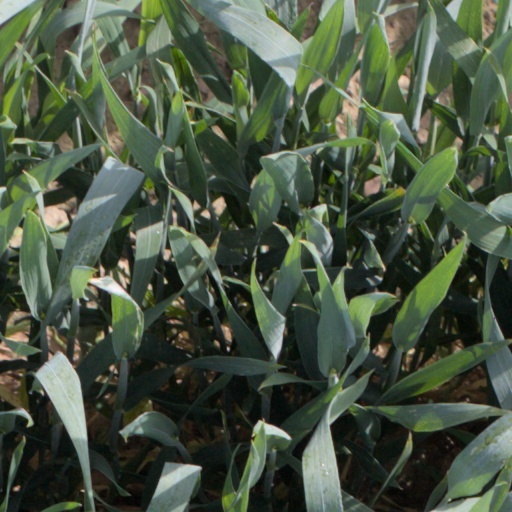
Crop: wheat